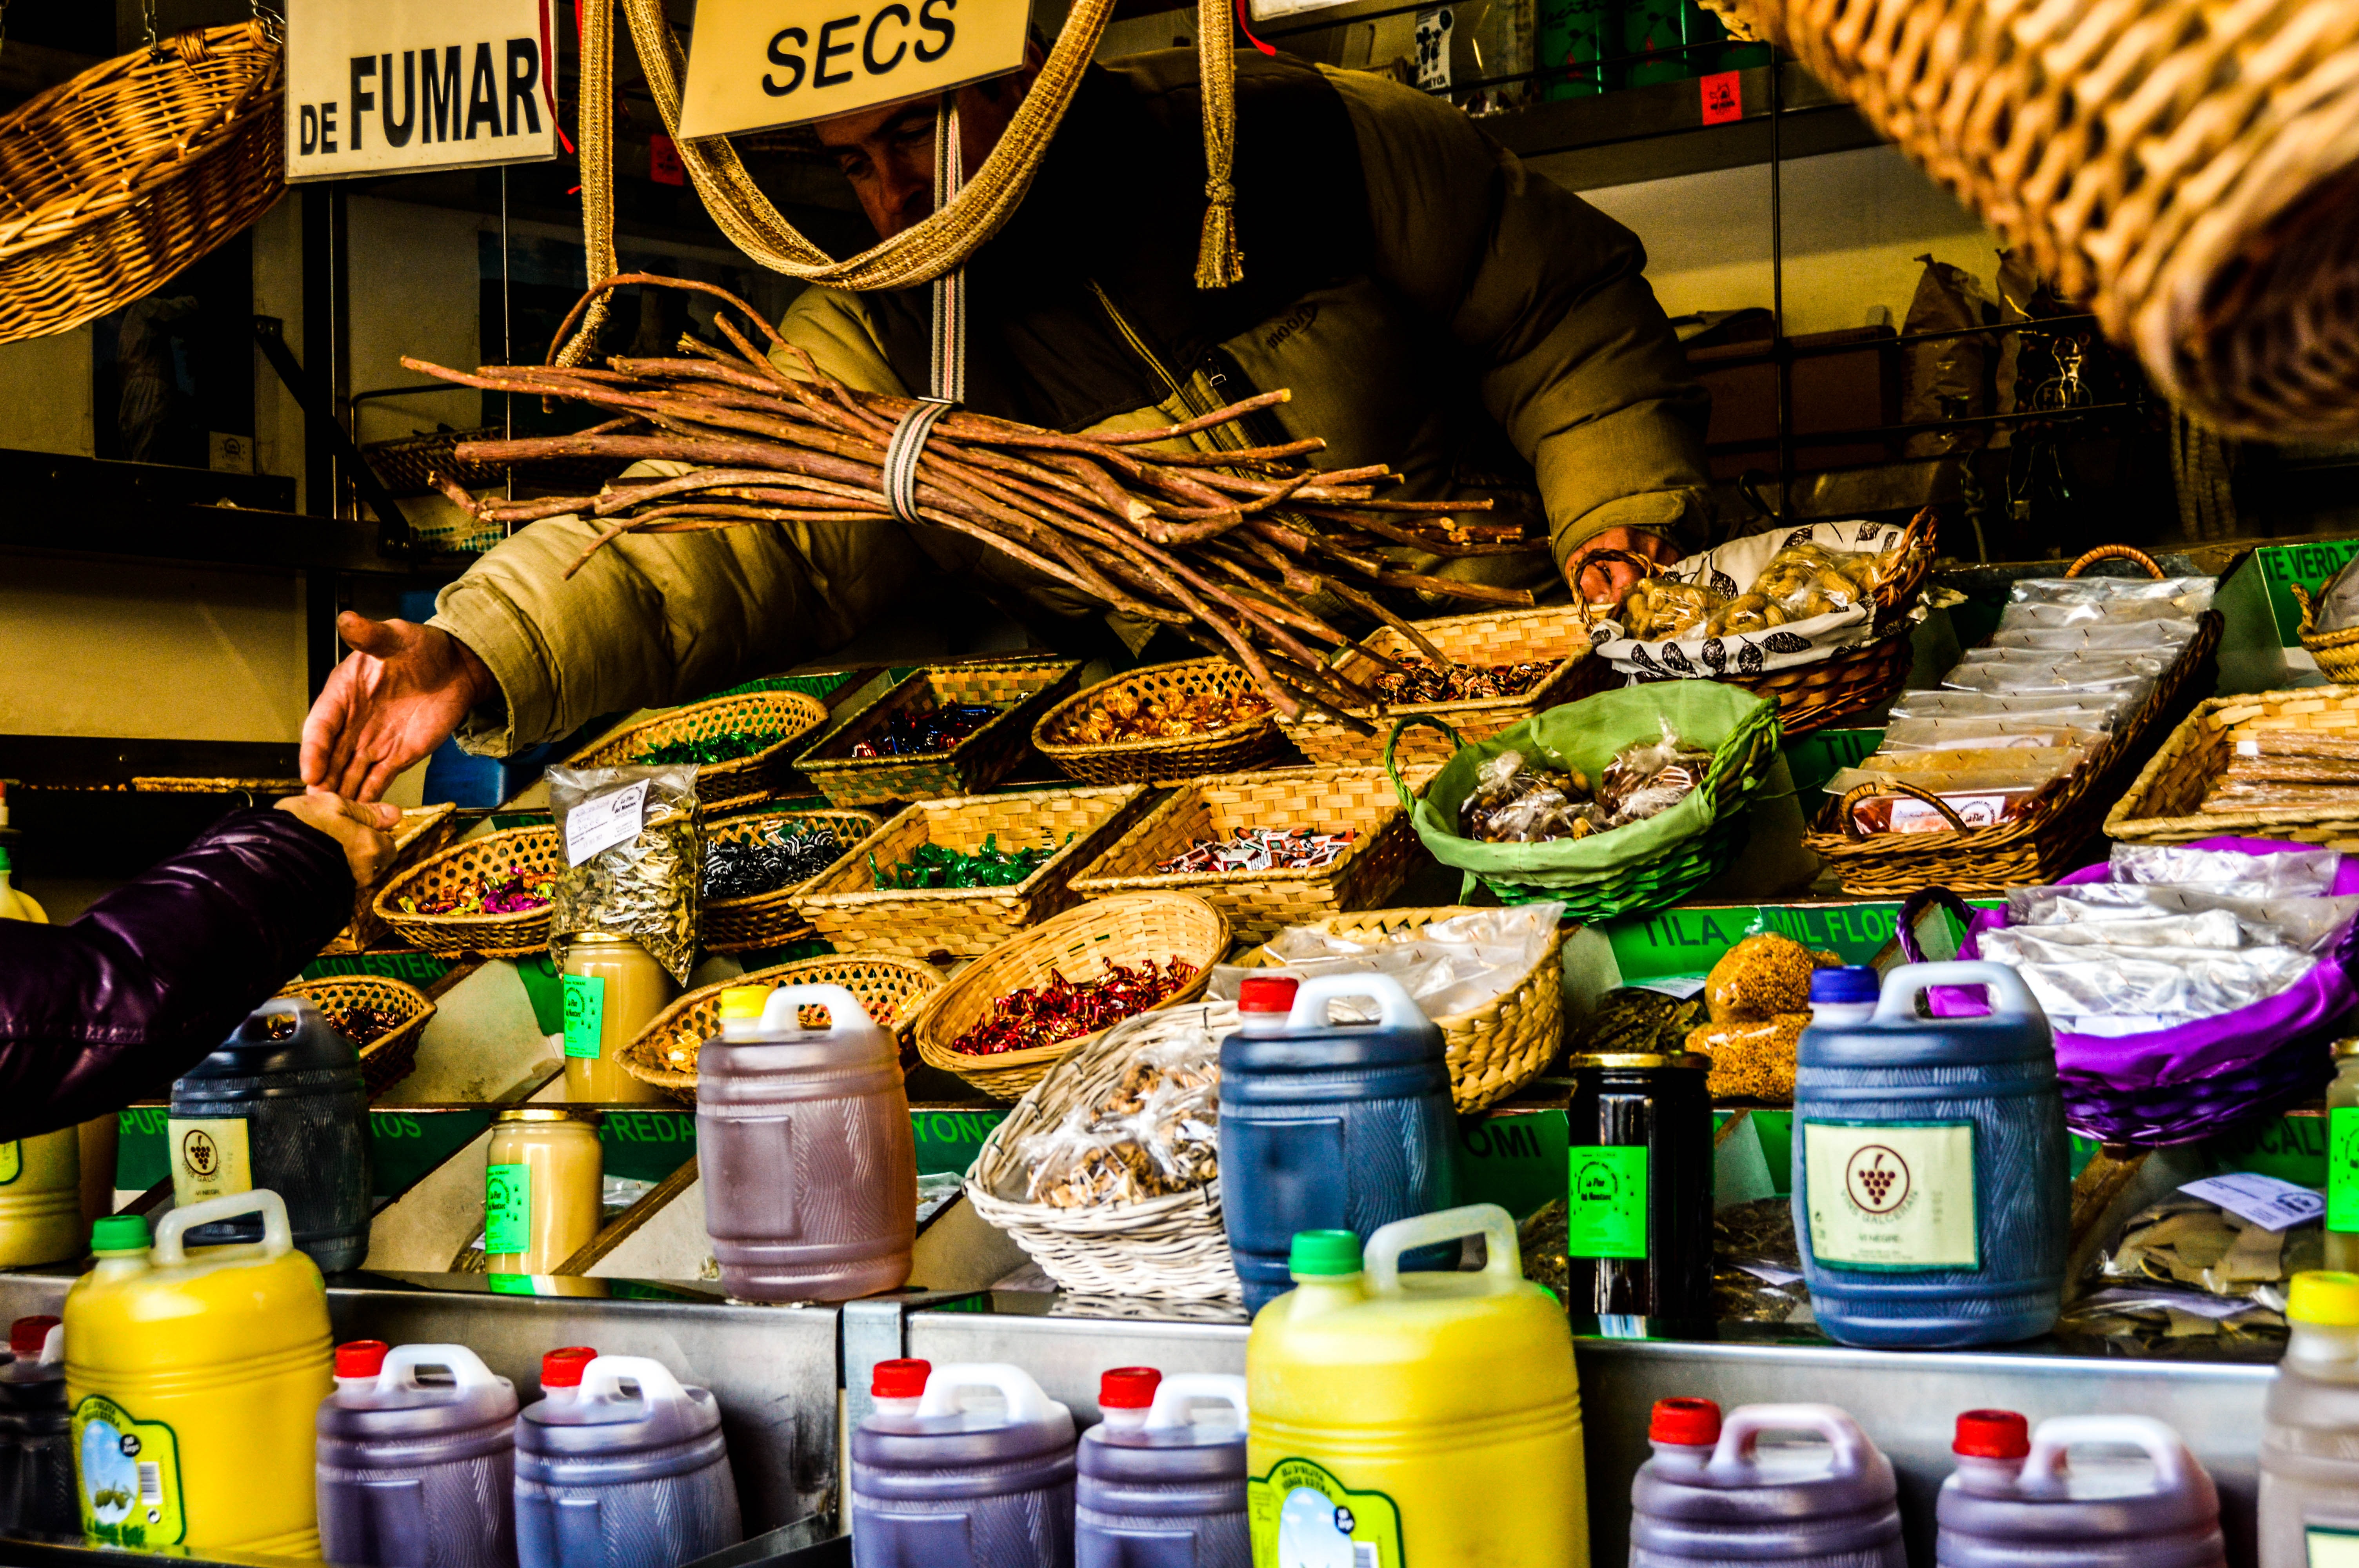
city, meal, food, vendor, market, marketplace, public space, colors, supermarket, grocery store, human settlement